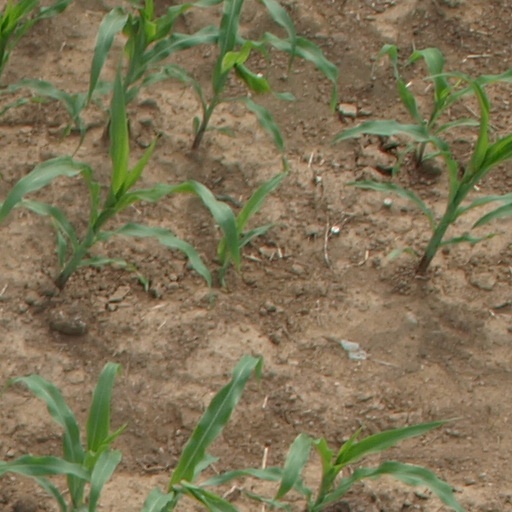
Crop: maize; corn